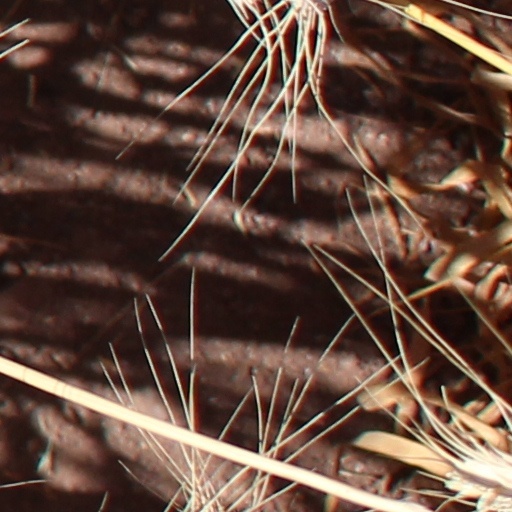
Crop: wheat